1993 Bud 500

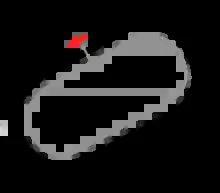
The layout of Bristol Motor Speedway, the venue where the race was held.

The Bristol Motor Speedway, formerly known as Bristol International Raceway and Bristol Raceway, is a NASCAR short track venue located in Bristol, Tennessee. Constructed in 1960, it held its first NASCAR race on July 30, 1961. Despite its short length, Bristol is among the most popular tracks on the NASCAR schedule because of its distinct features, which include extraordinarily steep banking, an all concrete surface, two pit roads, and stadium-like seating. It has also been named one of the loudest NASCAR tracks.